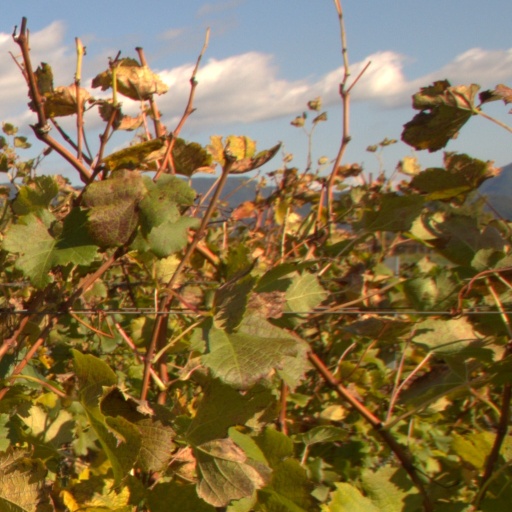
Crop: grape